San Ignacio Church (Manila)

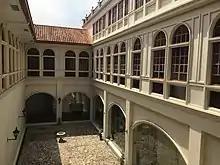
Interior courtyard of the

After it was destroyed in 1945, the property was acquired by the City of Manila. The Jesuits has kept the plans for the church; however, they did not rebuild in Intramuros and transferred to Loyola Heights, Quezon City and erected the Church of the Gesù there. The City of Manila rented out the property to different companies, which converted its ruins as an office space and a warehouse due to its proximity near the Manila South Harbor. Its ruins were altered by the private developers, such as putting additional circular window holes on the building envelope. Later on, the ruins of the church was turned into a basketball court.